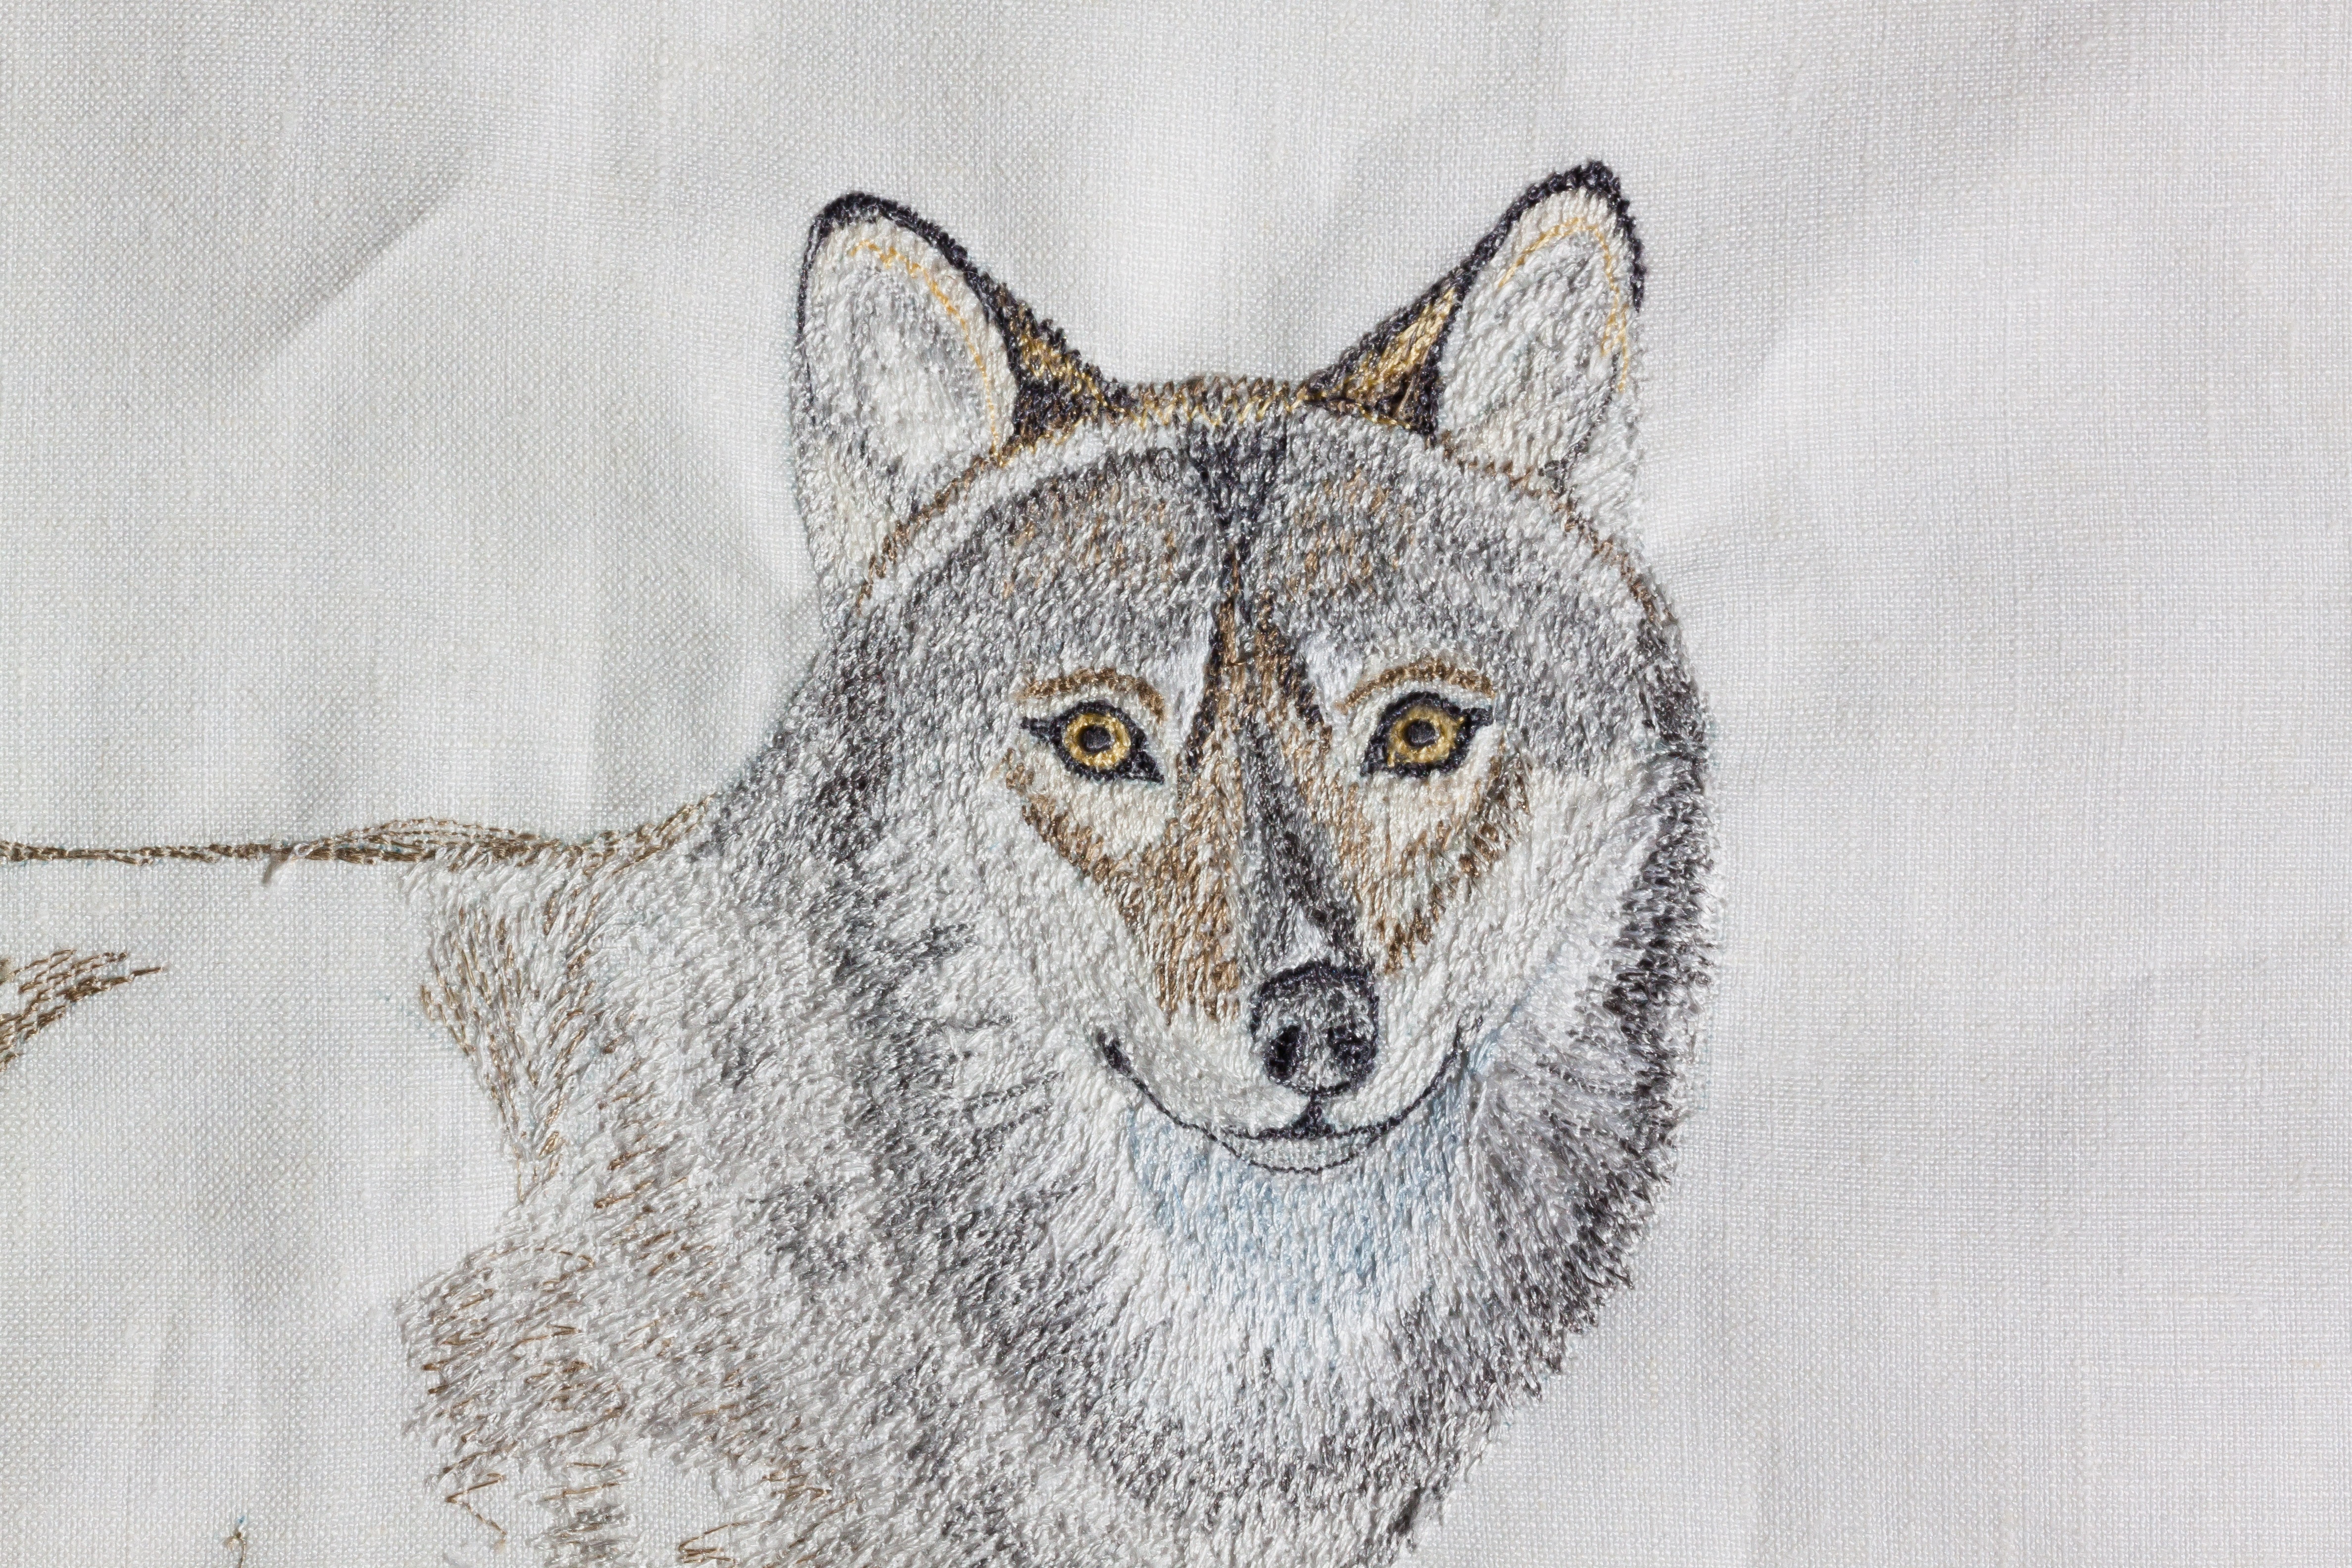
mammal, wolf, painting, sewing machine, art, sketch, drawing, illustration, design, embroidery, fairy tales